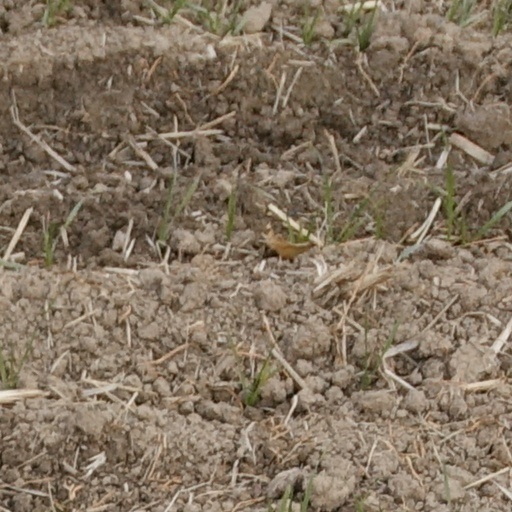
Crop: wheat